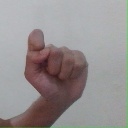
अक्षर: घ